Artificial lateral line

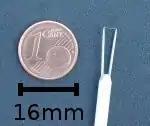
Simplified Hot-wire sensor

Out of all the sensing techniques employed, only hot-wire anemometry is non directional. This technique can accurately measure the particle motion in the medium but not the direction of flow. However hot wire anemometer and the data collected is adequate to determine particle motion up to hundreds of nanometers and as a result is comparable with a neuromast in similar flow. The figure is a depiction of a simplified hot-wire sensor. Current carrying conductors undergo increases in temperature due to Joule heating. The flow around the current carrying wire causes it to cool and the change in current required to restore the original temperature is the output. In another variant, the change in resistivity of the material with respect to the change in temperature of the hot wire is used at the output.